Al-Amarah, Syria

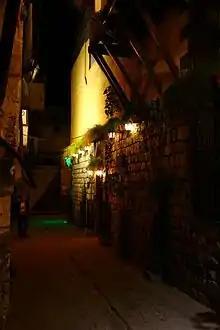

Its name derives from the Arabic word “Amara” which means building, denoting its routes which date back to the founding of Damascus. The Great Mosque of Damascus with its stunning minarets can be spotted almost from every house in the district and the souks of the old city can be reached within minutes.